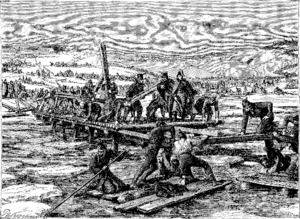
Les pontonniers de la Grande Armée au passage de la Bérésina
Le génie militaire français désigne le génie militaire de la France.